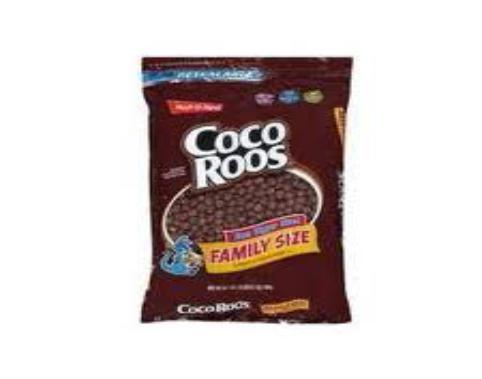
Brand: Coco Roos
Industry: Food